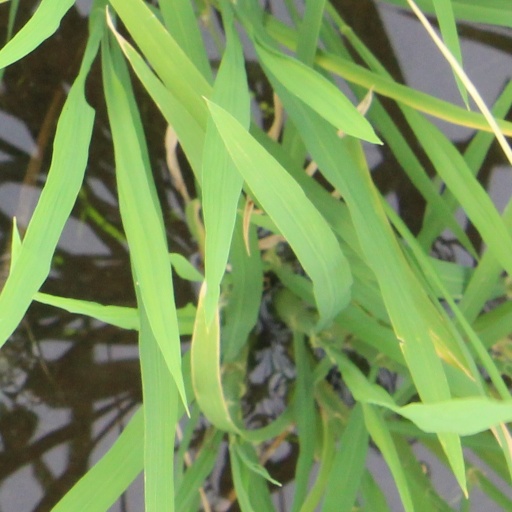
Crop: rice